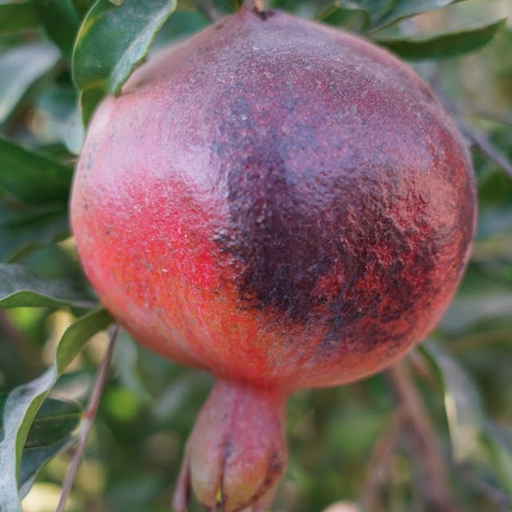
Label: Sunburn